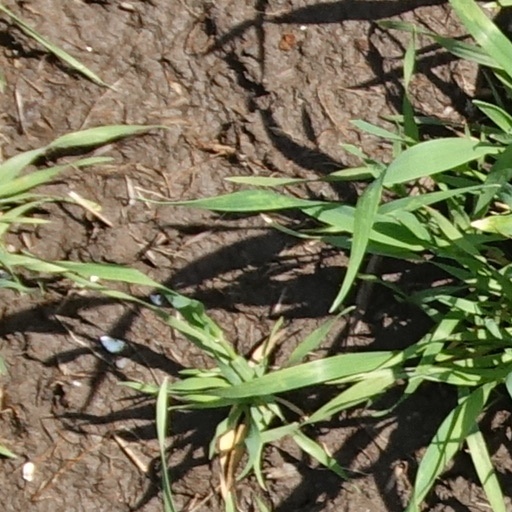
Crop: wheat